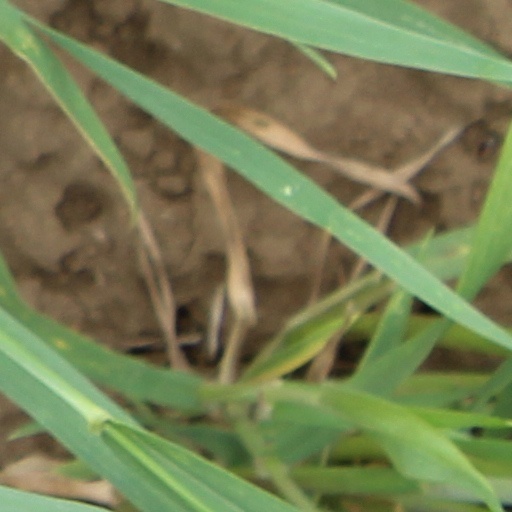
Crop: wheat